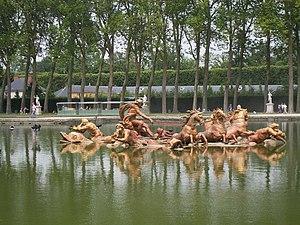
Cet article recense les timbres-poste de France émis en 1997 par La Poste.
Les timbres de France en 2010 sont émis par La Poste.